Presto (streaming company)

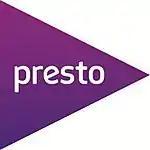
Original Presto logo (2014–2016)

Presto Entertainment cost $14.99 per month, which analysts noted was more expensive than rivals Netflix and Stan, which don't differentiate between film and television programming on their service.